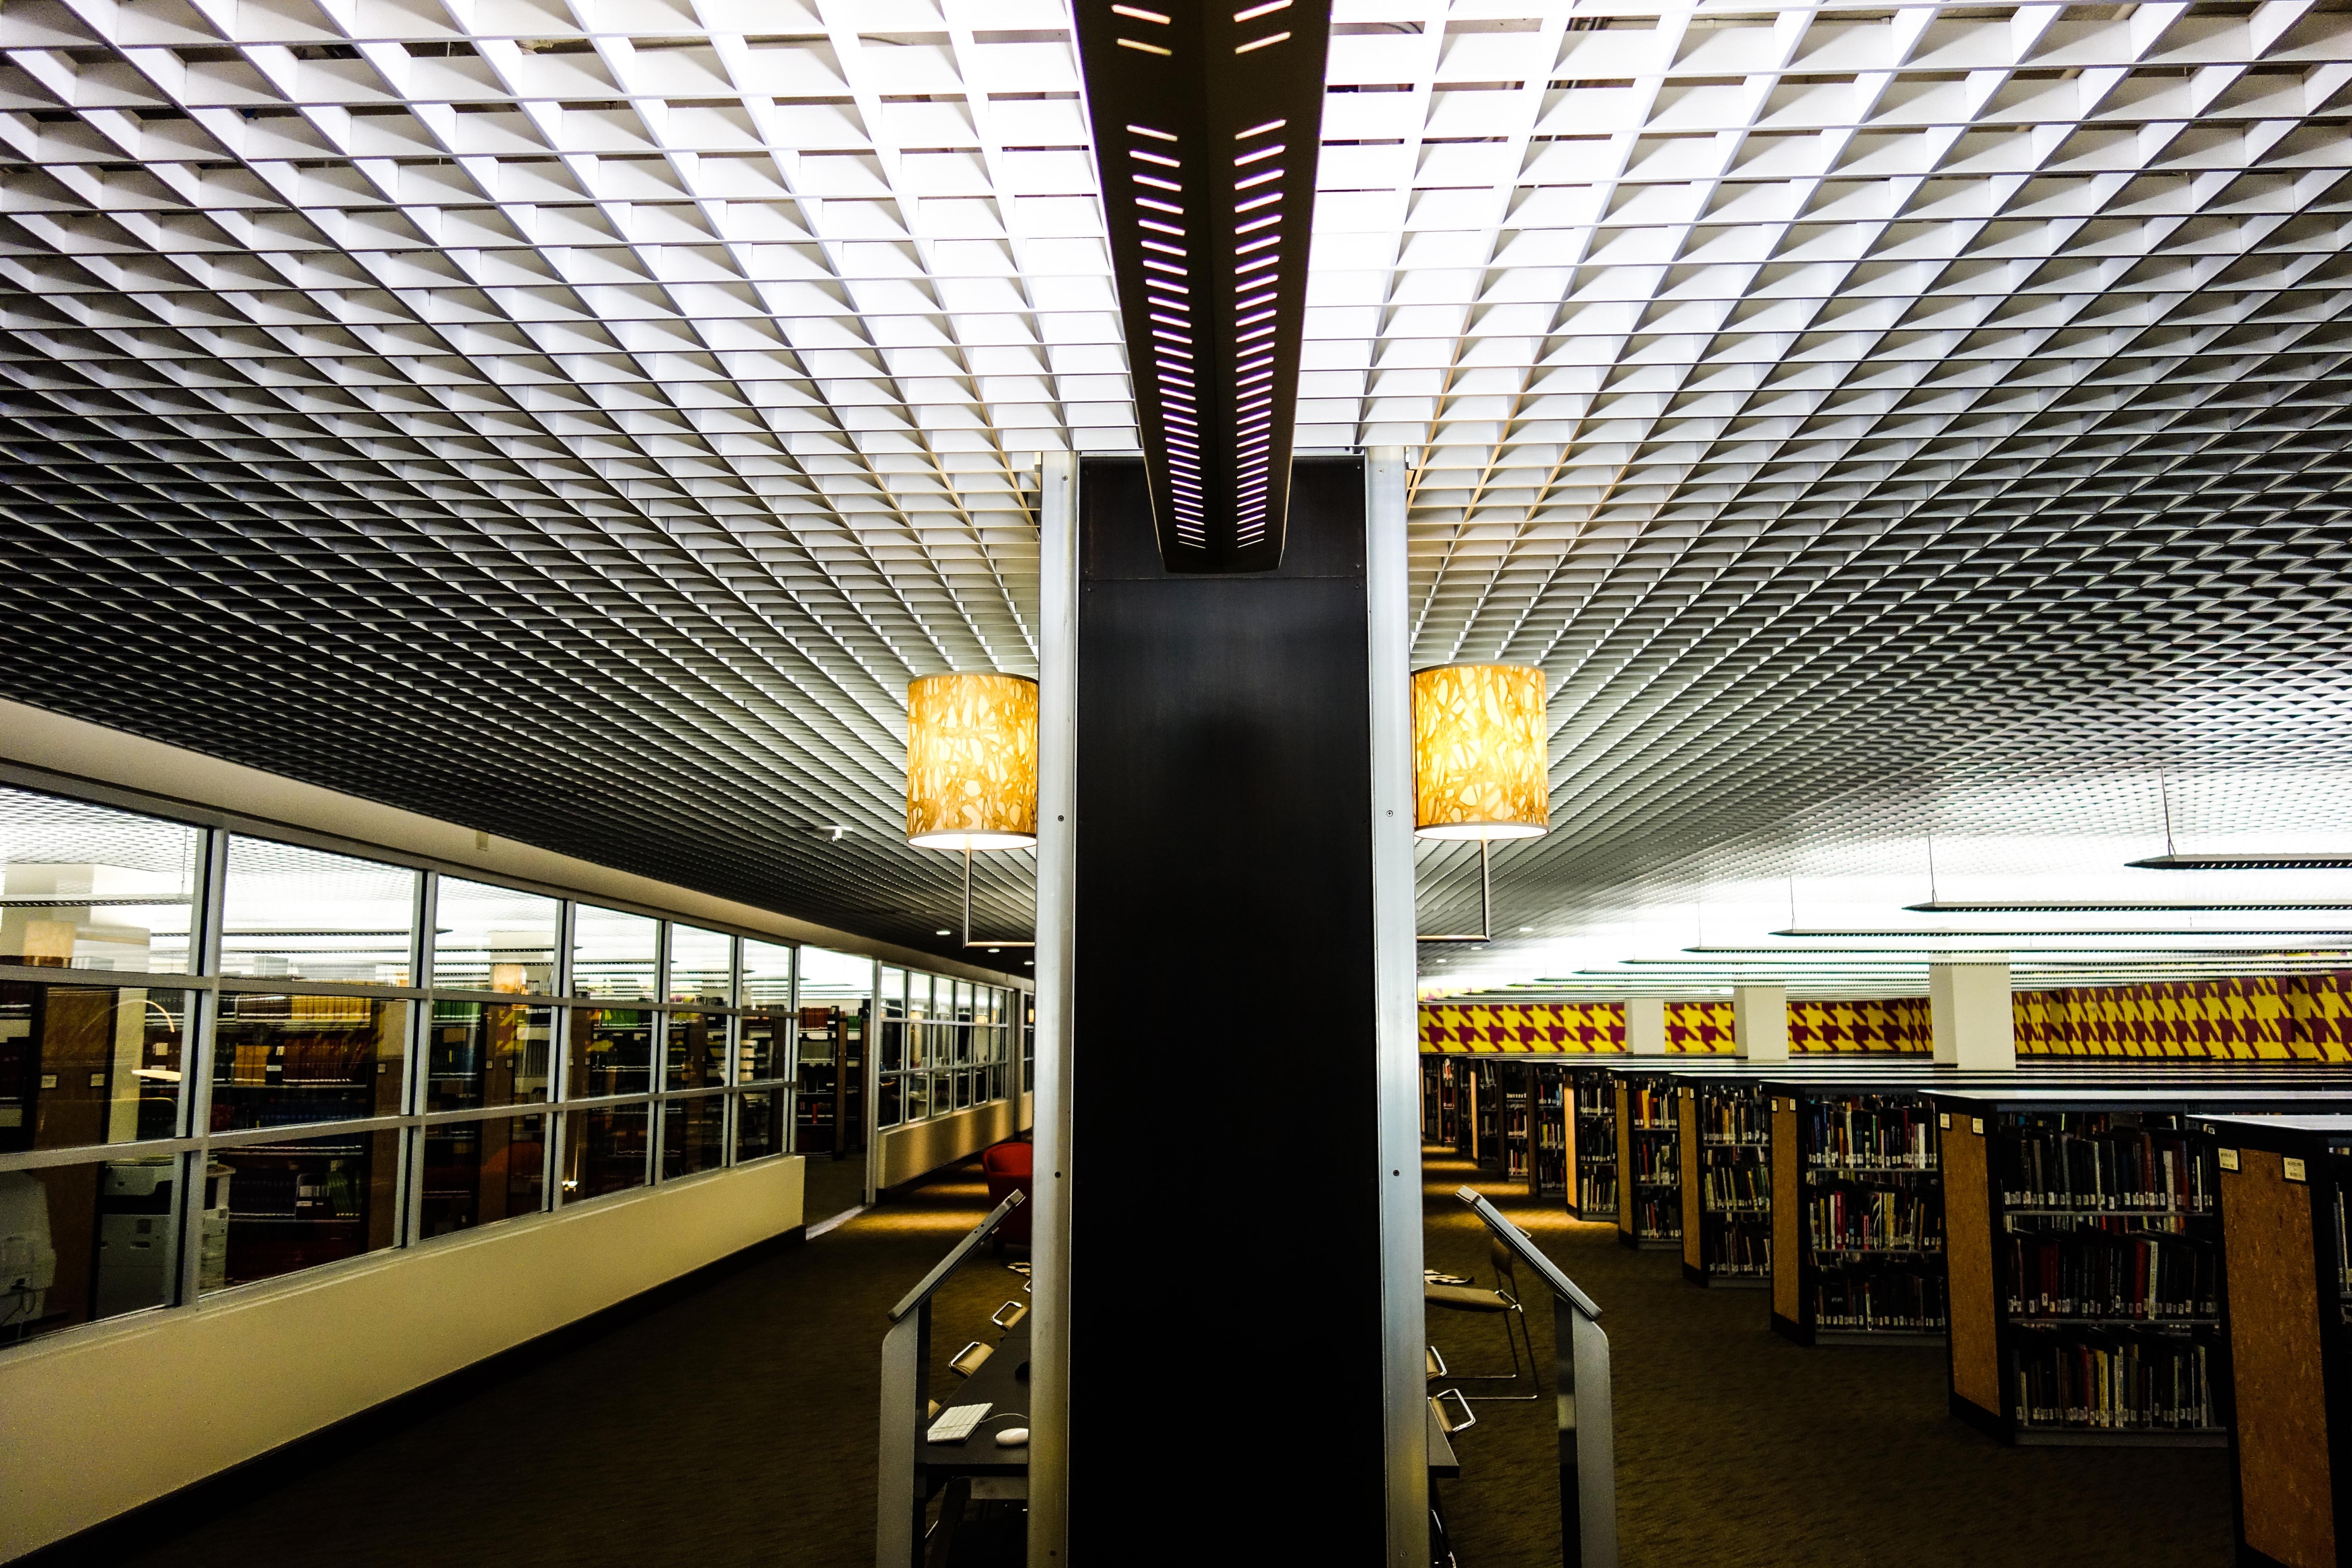
architecture, structure, auditorium, building, transport, decoration, indoor, train station, public transport, interior design, airport terminal, metro station, library, convention center, rapid transit